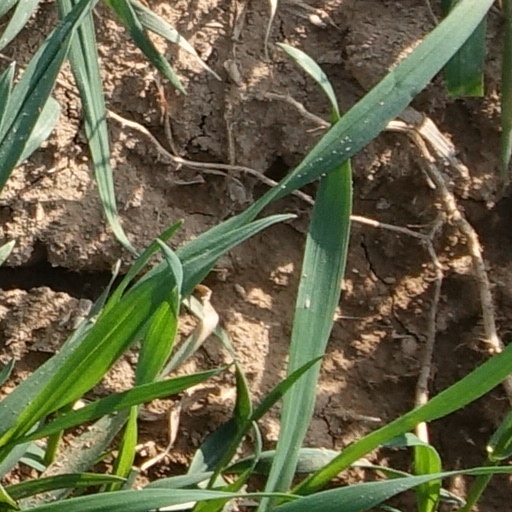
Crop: wheat